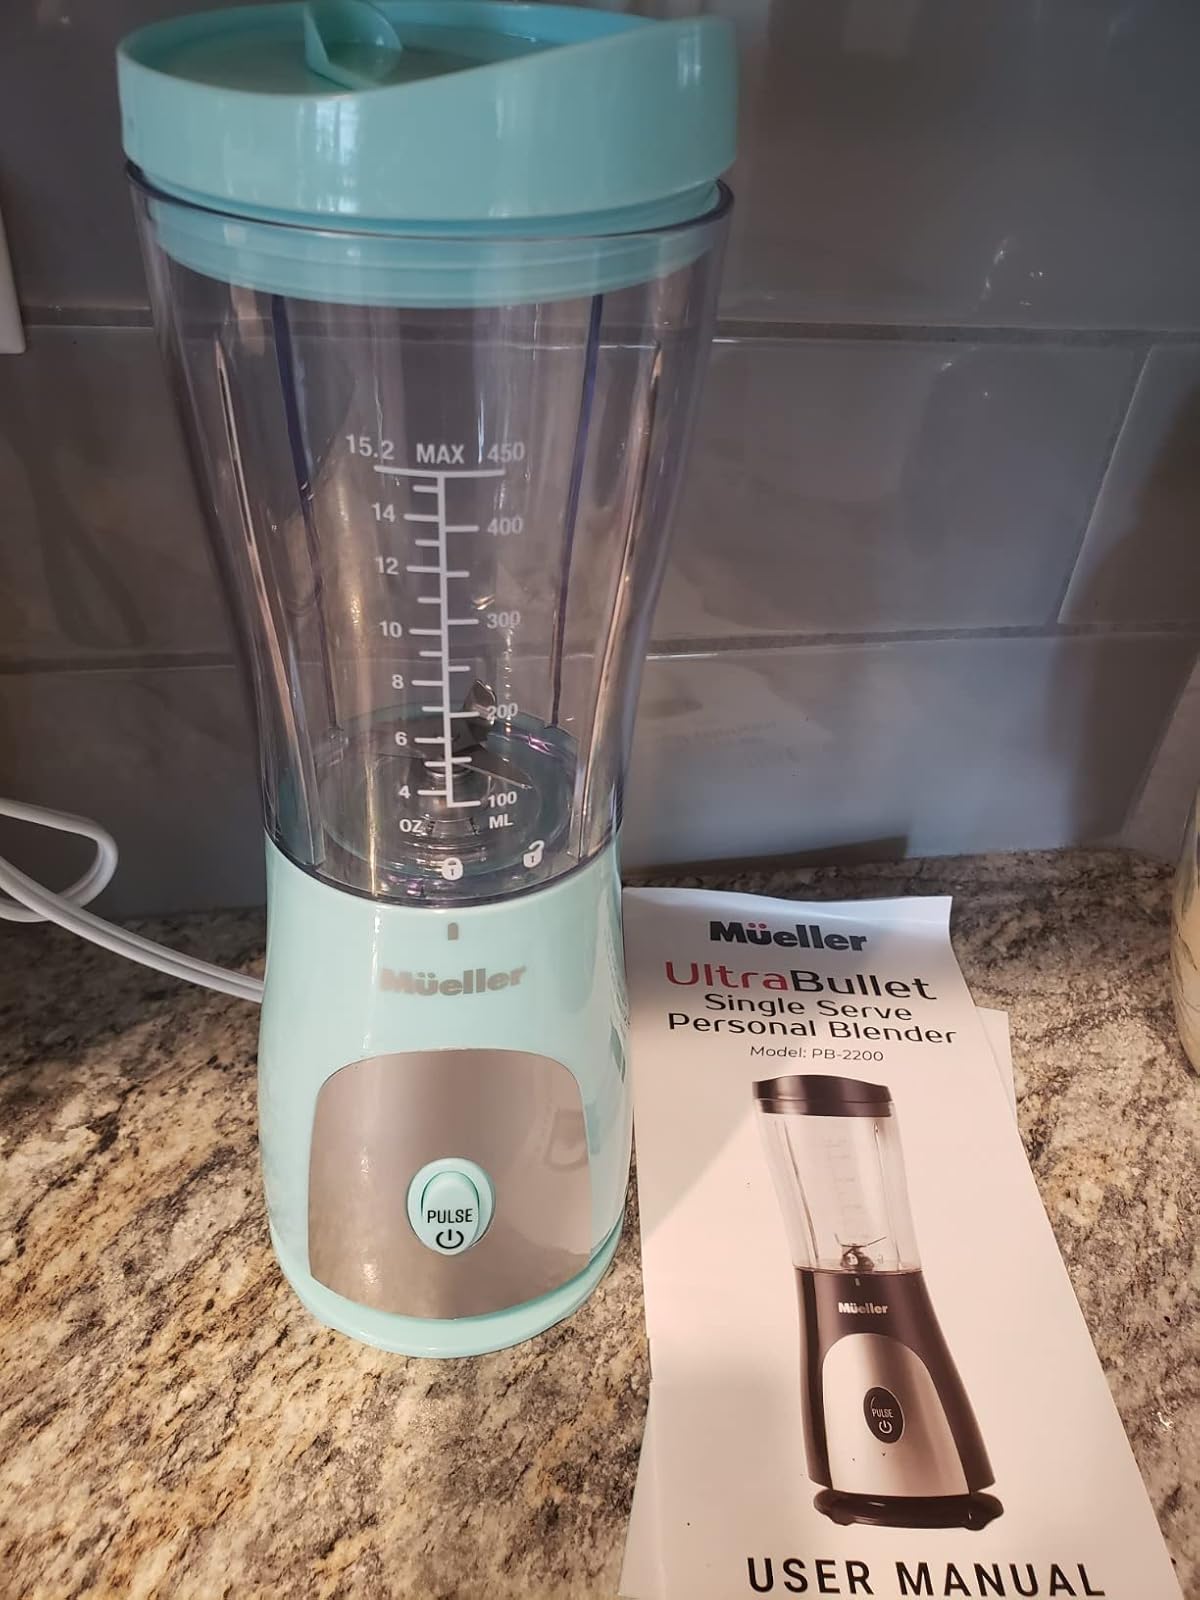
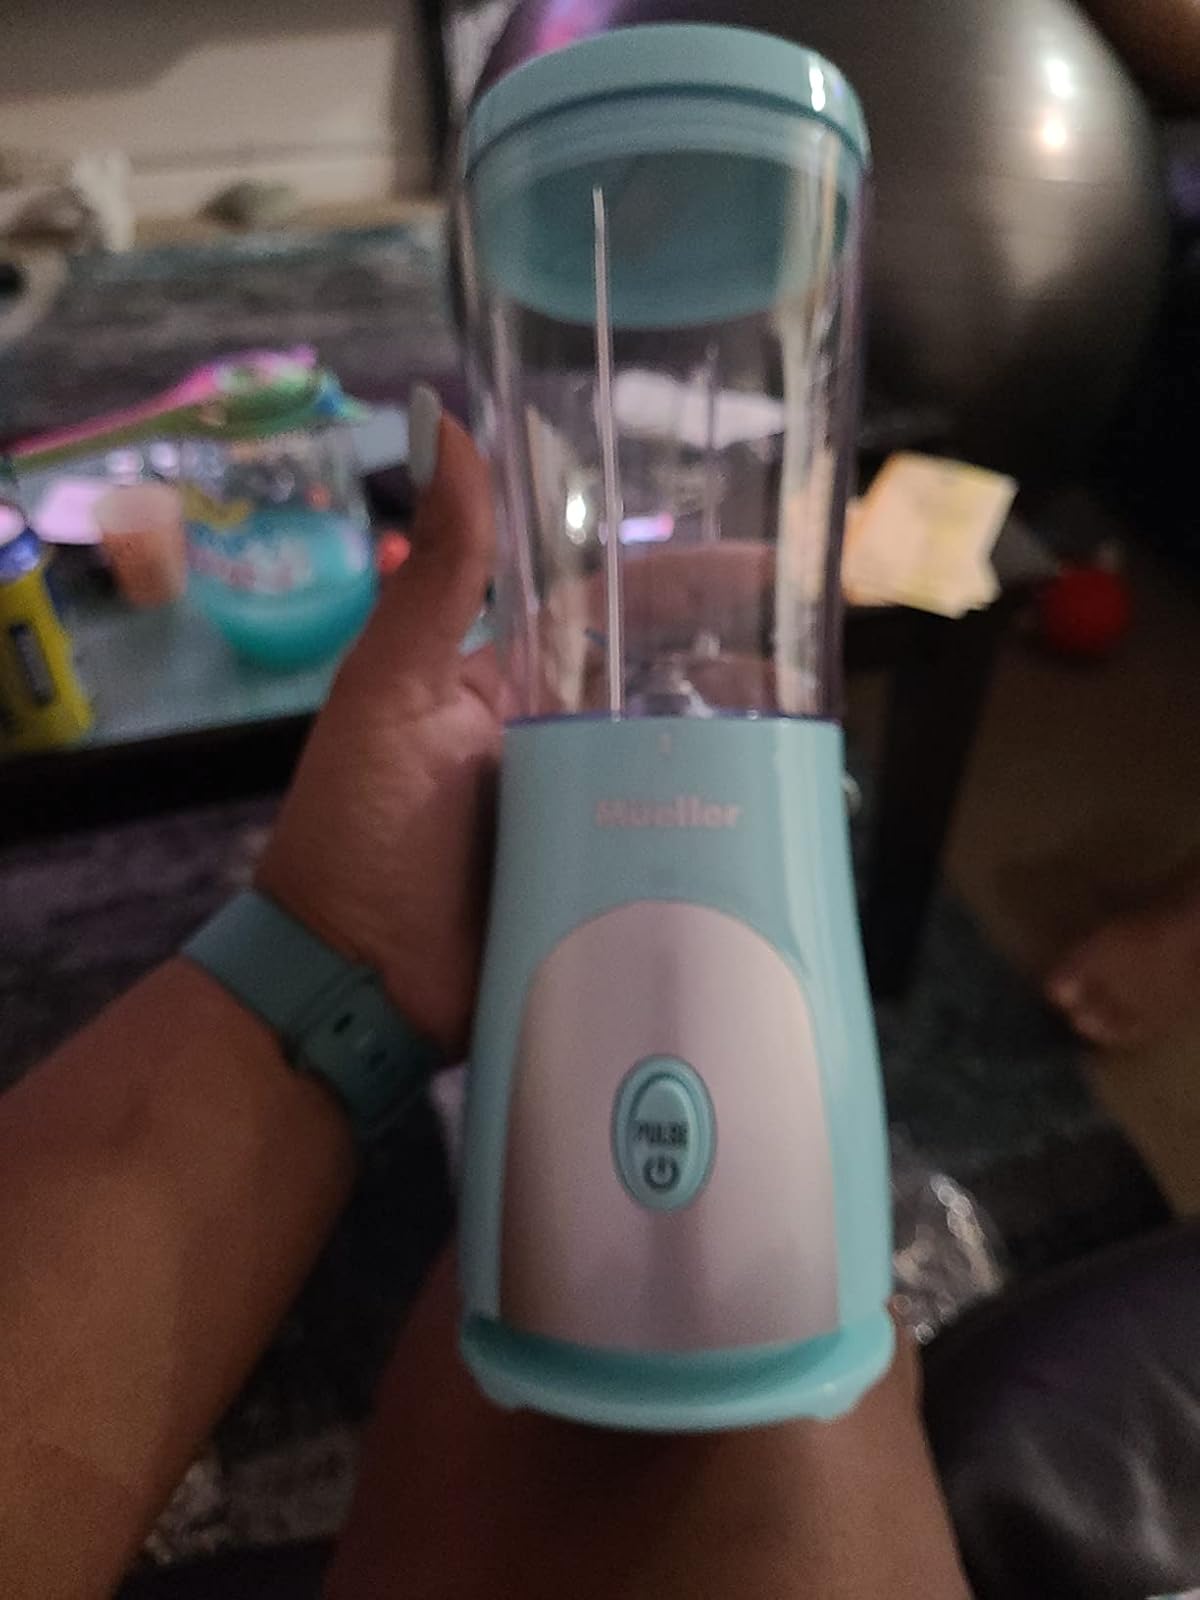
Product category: items_blender
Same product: yes